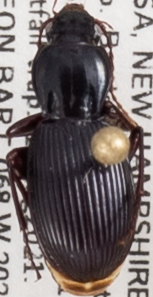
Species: Pterostichus tristis
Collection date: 2021-08-11
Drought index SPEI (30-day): -0.064
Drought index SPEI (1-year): -1.01
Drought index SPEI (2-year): -0.492